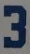
Number: 3